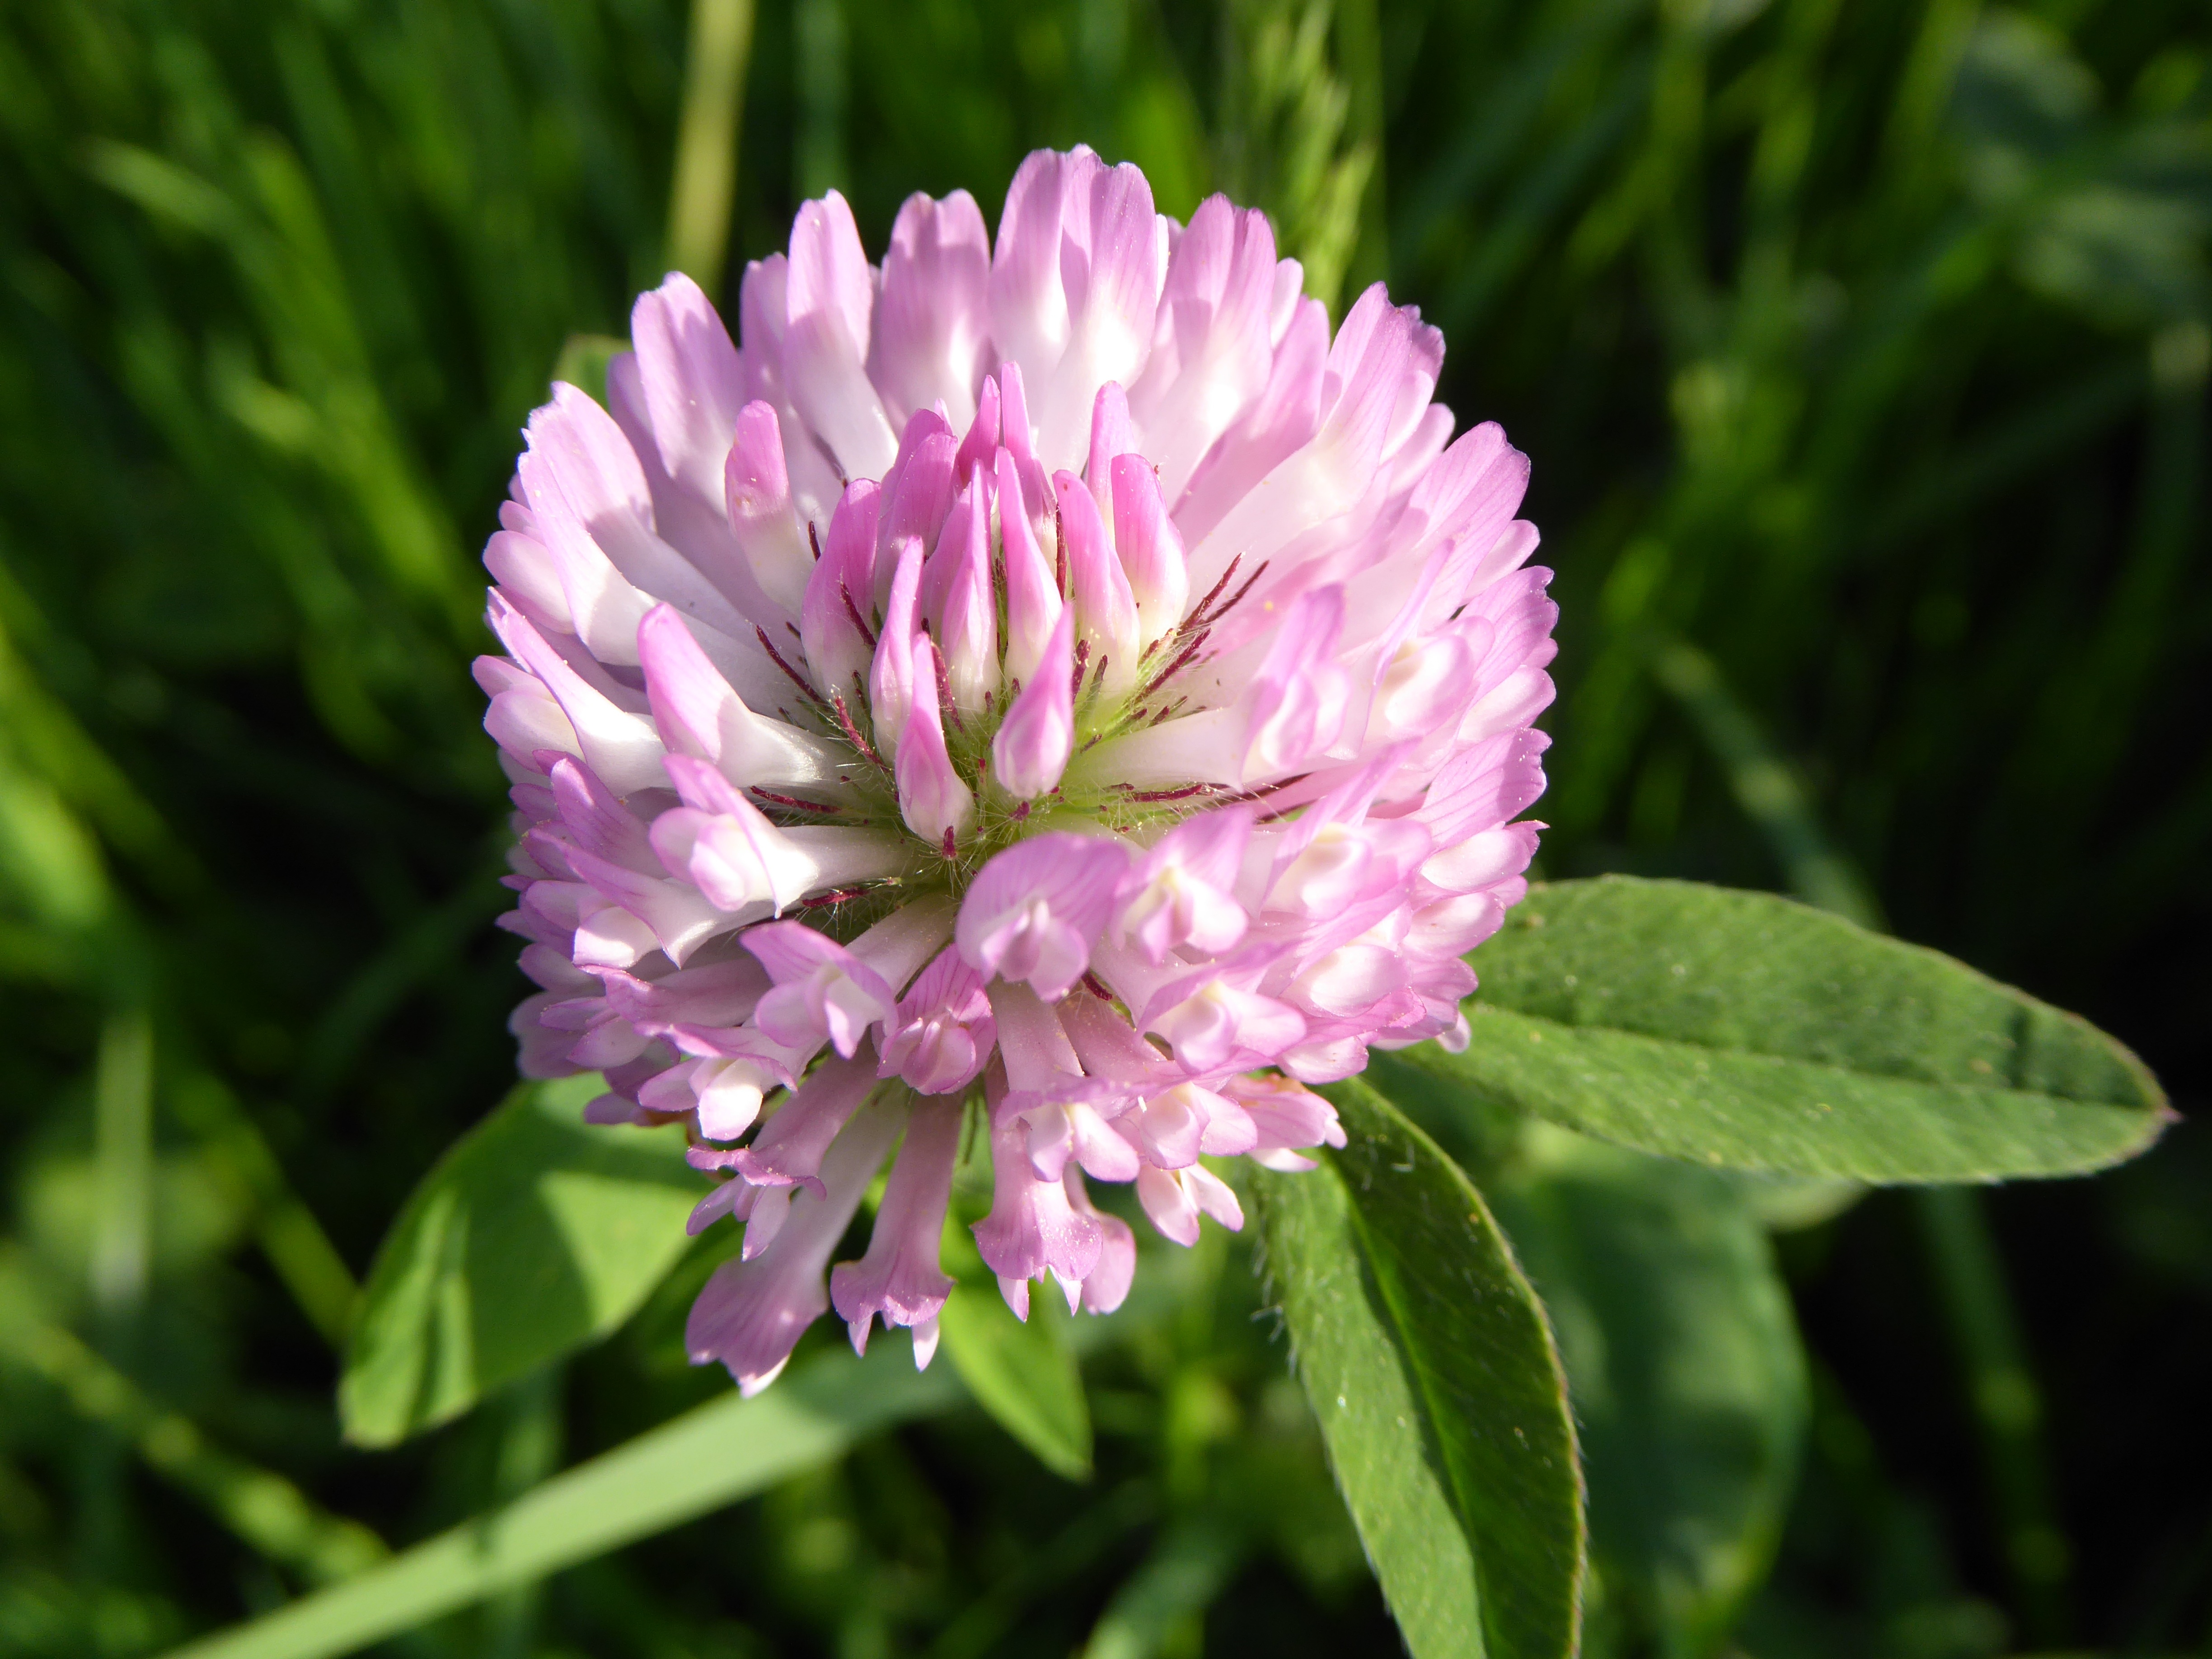
plant, flower, petal, soar, botany, pink, flora, clover, wildflower, macro photography, about, flowering plant, daisy family, red clover, annual plant, land plant